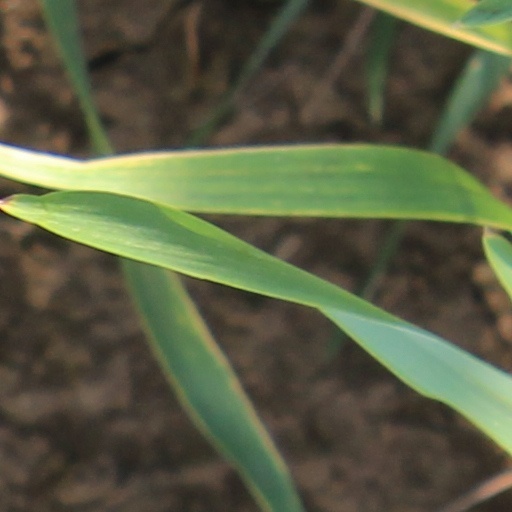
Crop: wheat